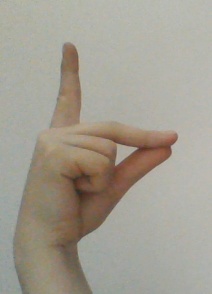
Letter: ta